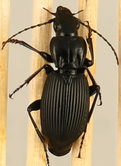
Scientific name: Pterostichus lachrymosus
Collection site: Mountain Lake Biological Station NEON (MLBS), plot MLBS_002